Frank Snepp

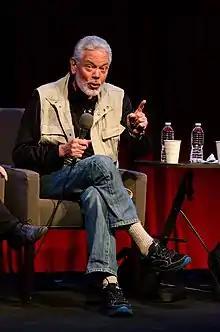
Snepp speaks in 2013

Frank Warren Snepp, III (born May 3, 1943) is an American journalist and former chief analyst of North Vietnamese strategy for the Central Intelligence Agency (CIA) in Saigon during the Vietnam War. For five out of his eight years as a CIA officer, he worked as interrogator, agent debriefer, and chief strategy analyst in the United States Embassy, Saigon; he was awarded the Intelligence Medal of Merit for his work. Snepp is a former producer for KNBC-TV in Los Angeles, California. He was one of the first whistle blowers who revealed the inner workings, secrets and failures of the national security services in the 1970s. As a result of a loss in a 1980 court case brought by the CIA, all of Snepp's publications require prior approval by the CIA.